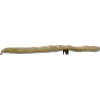
Label: bean_pod